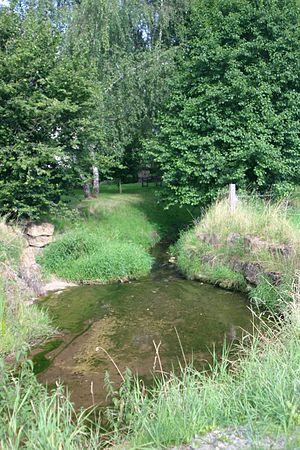
La Dreibach directement après la confluence des trois ruisseaux à Post (Belgique).